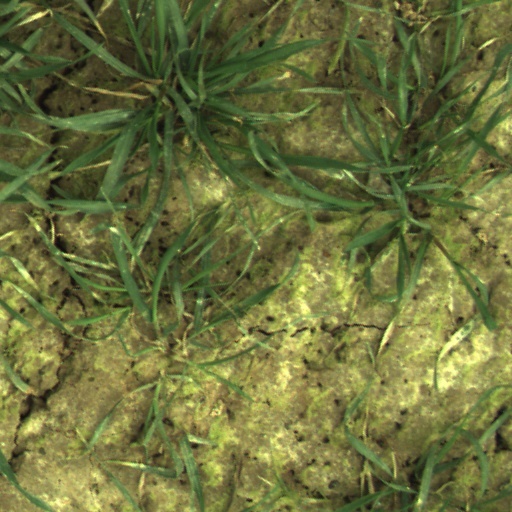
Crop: wheat